Belvédère

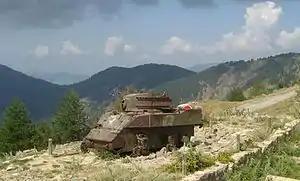
Remnants of war still in evidence over 50 years after the battle on above Belvédère

In the spring of 1945 the Authion massif above Belvédère was occupied by the and troops of German mountain brigade in a network of fortifications: Forca (2078 m), Three Communes redoubt (2080 m), Plan Caval (1932 m) and fort Mille Fourches (2042 m). On 10 April 1945 the (MFO) (BIMP), Pacific marine infantry battalion units and mechanized elements of the 1st Regiment fusiliers sailors, supported by artillery and aviation, launched an assault on German positions from the South. After a difficult fight, the Mille Fourches fort fell on 11 April, followed by Forca and Caval. Finally on the 12th, the redoubt of Three Communes was taken by a tank supported by five volunteer soldiers. At the end of a perilous ascent, Corporal Césaire Le Mercier, a Breton belonging to the 1st BIMP made it into the fort and emerged with 38 prisoners. The entire German front collapsed on 24 April 1945.